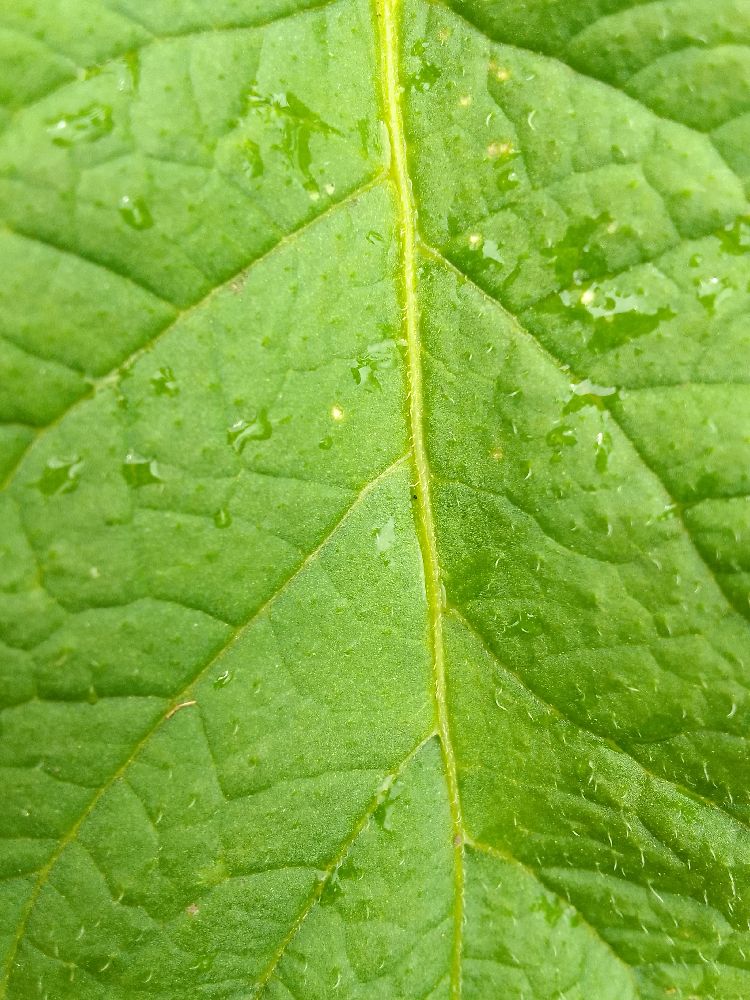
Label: Healthy